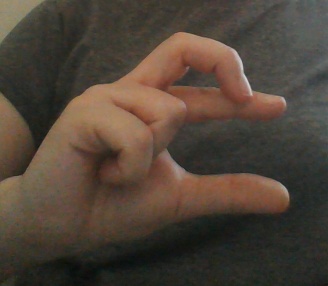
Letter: thal